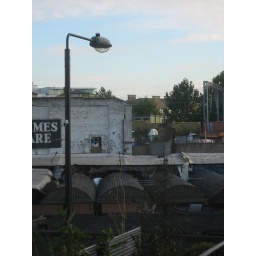
If you look carefully there is a woan in a white skirt that this dirty lamp post is observing